Landscape-Portrait

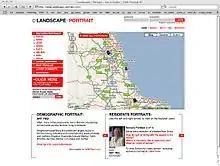
This image is a screen shot of the Landscape-Portrait website, showing the geographical location of the video portrait on a Google map.

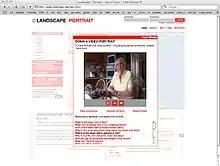
The image details the Landscape-Portrait website, currently playing Sonia's video portrait.

The artwork was conceived by Kevin Carter and produced by in association with Forma, SCAN, web designer Pete McDonagh and d|Lab at the University of Teesside and features collaborations with artists and practitioners across the UK. These included: Tony White, Diane Humphries, Craig Gilbert, Richard Jeffery, Steve Lewis, Helen Sloan, Media19 and Karin Coetzee.